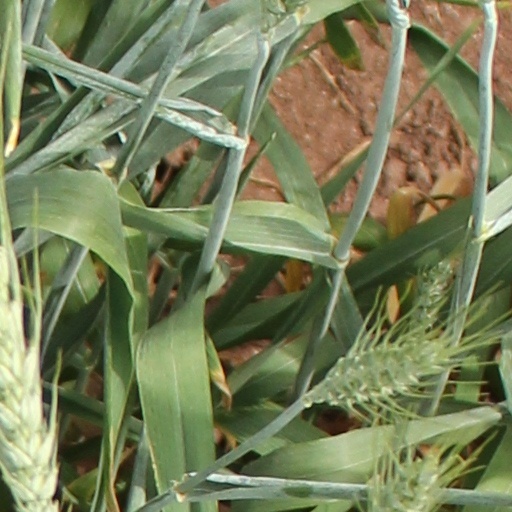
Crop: wheat